Answer in natural language. Is Doorway further away or in front of blue two-seater sofa with green and blue cushions? Choose between the following options: in front or further away
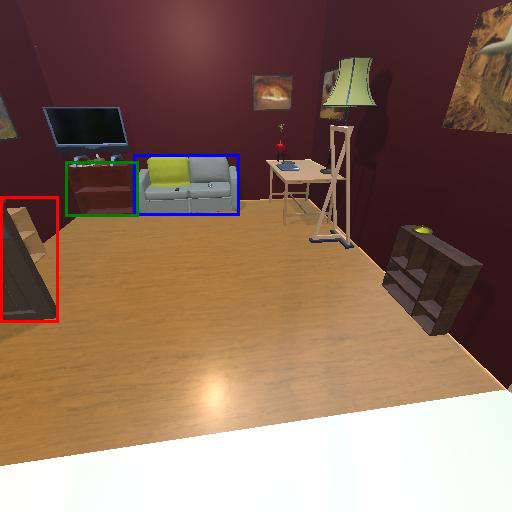
<answer>in front</answer>